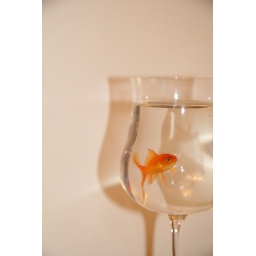
This is my fish Gary in a wine glass filled with water